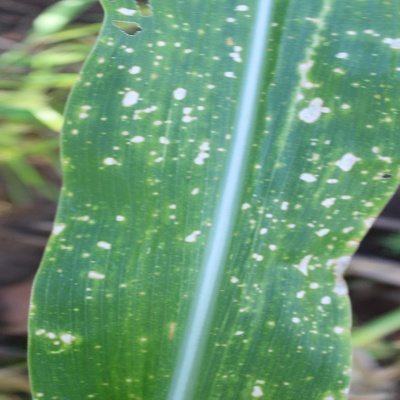
Crop: Maize
Condition: leaf blight